NiFe hydrogenase

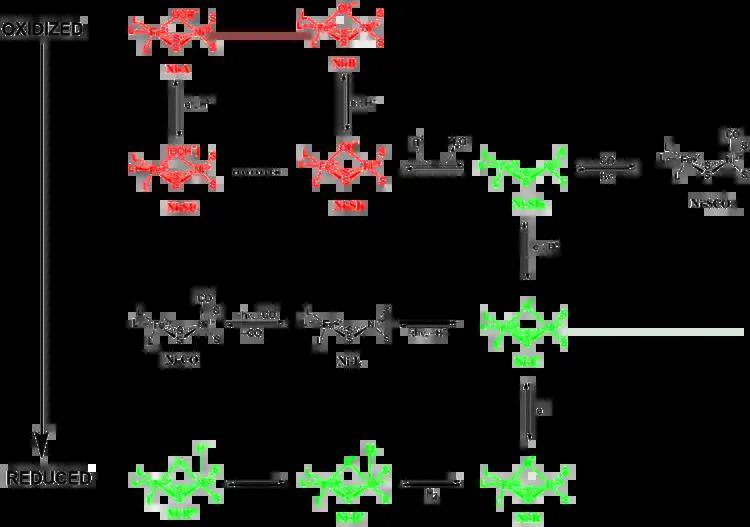
Figure 5. Different redox states of [NiFe] hydrogenase's metal active site. The redox states in the red are the inactive redox states. The redox states in the green are the active redox states. (Adapted from ).

Ni-A (the “unready” state) and Ni-B (the “ready” state) are the most oxidized forms of the [NiFe] metal center and are activated via one-electron reduction with proton transfer. The rate of reductive activation of Ni-A to Ni-SU can take hours while the rate of reductive activation of Ni-B to Ni-SIr happens in seconds. The reason for this disparity in activation kinetics between Ni-A and Ni-B was proposed to be a result of the difference in bridging ligands between the two different redox states. At the Ni-SIr state, a water molecule was released to form the Ni-SIa state, the first catalytic redox active state of [NiFe] hydrogenases.